Beet sugar factory

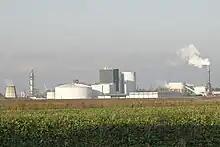
Beet sugar factory in Brottewitz, Germany

A beet sugar factory, or sugar factory, is a type of production facility that produces sugar from sugar beets or alternative plants to sugarcane in making refined sugar. These factories process the beets to produce refined sugar, similar to sugarcane in other regions. The process involves several steps, including washing, slicing, and extracting the sugar content through diffusion. Nowadays, most sugar factories also act as sugar refineries. The first beet sugar factory was built in 1802.